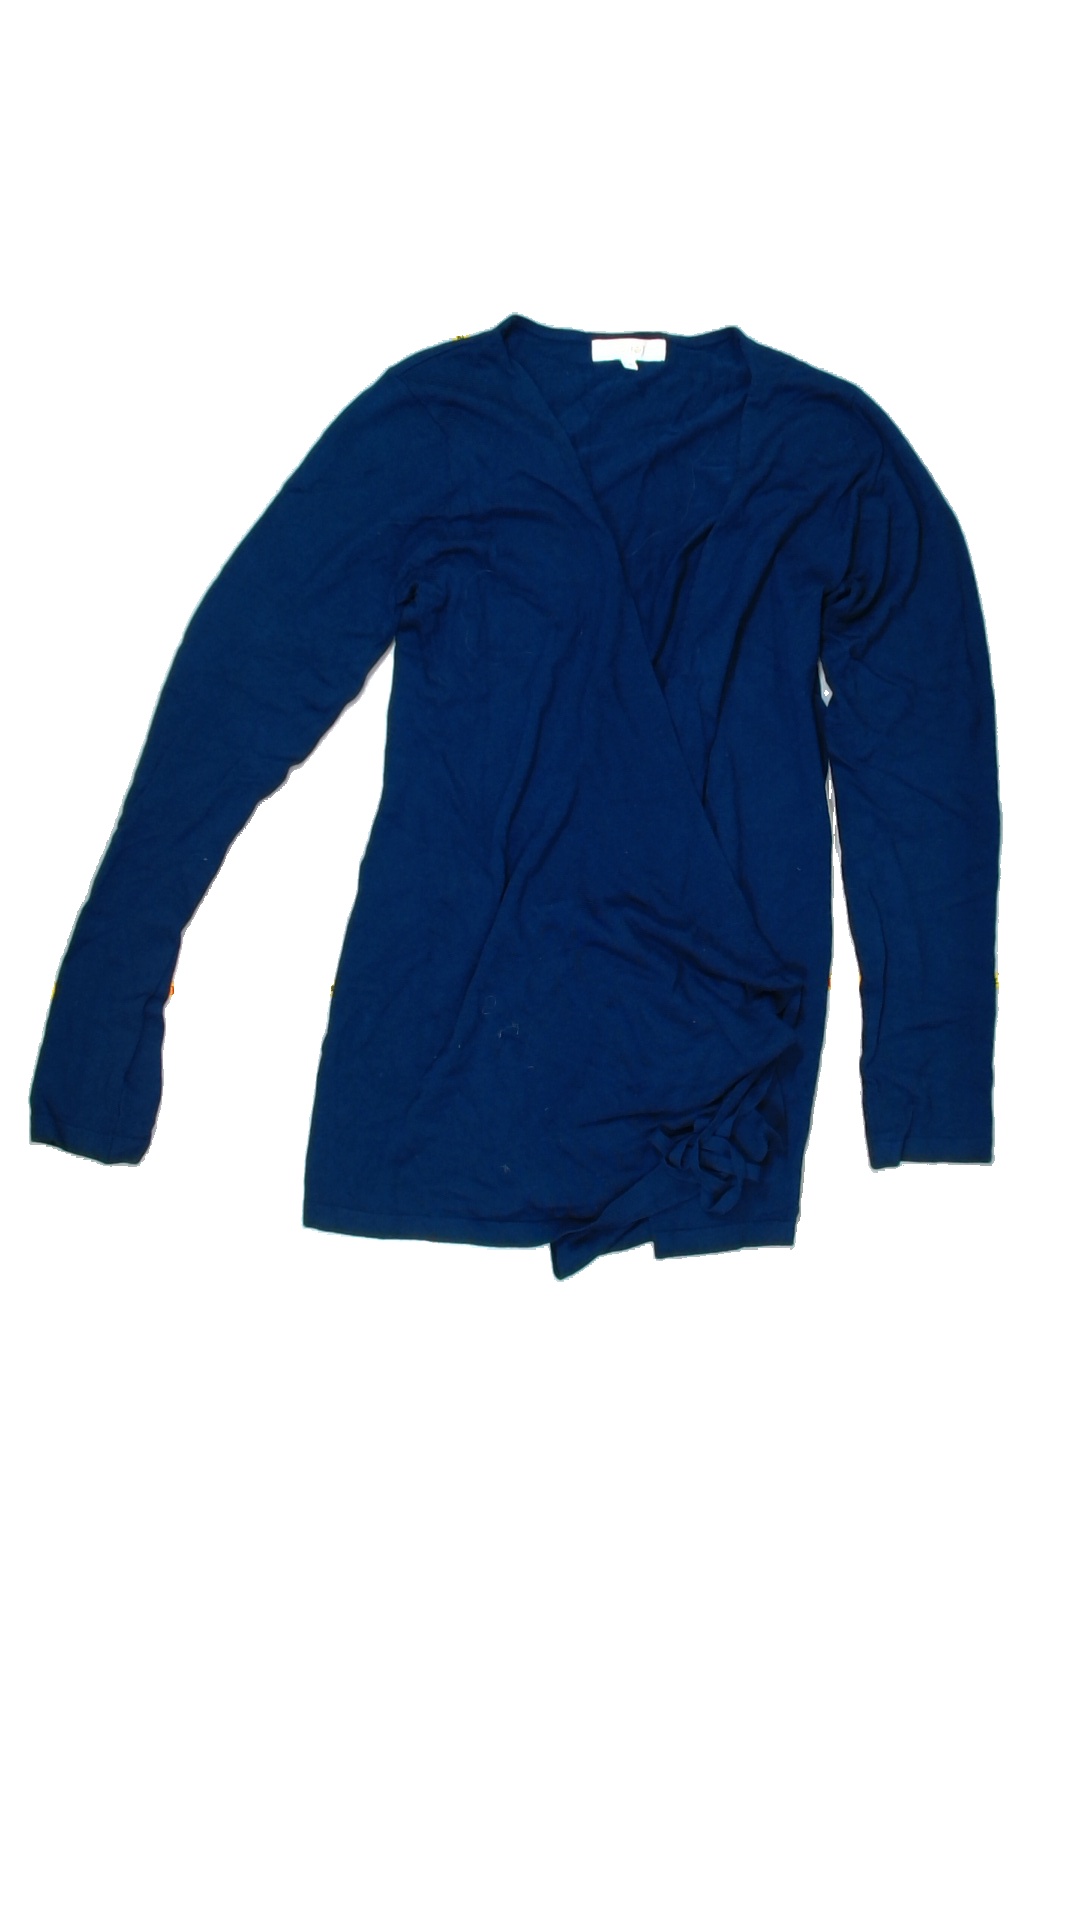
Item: Cardigan (Ladies)
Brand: Not Applicable
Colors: Blue
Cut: Regular
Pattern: Plain
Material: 66% Viscose 34% Nylo
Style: No trend
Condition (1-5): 5
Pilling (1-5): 5
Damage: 0
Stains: No
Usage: Reuse
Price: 100-150